Papaichton

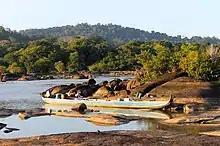
Abattis Cottica

The commune is dominated by the Cottica Mountain, which rises to a height of 744 metres. The mountain was ignored by scientists until 2005 when two naturalists started investigating the area, and discovered a remarkable biodiversity. In 2014, an area of was designated as ZNIEFF, an important natural environment.